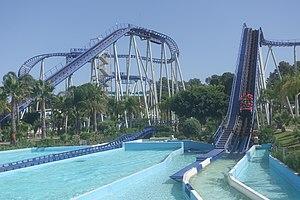
Bioscope ouvert au public le 1ᵉʳ juin.